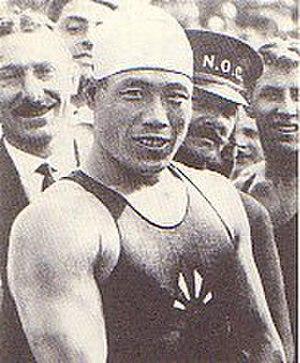
Yoshiyuki Tsuruta, né le 1ᵉʳ octobre 1903 à Kagoshima et mort le 24 juillet 1986, est un nageur japonais.